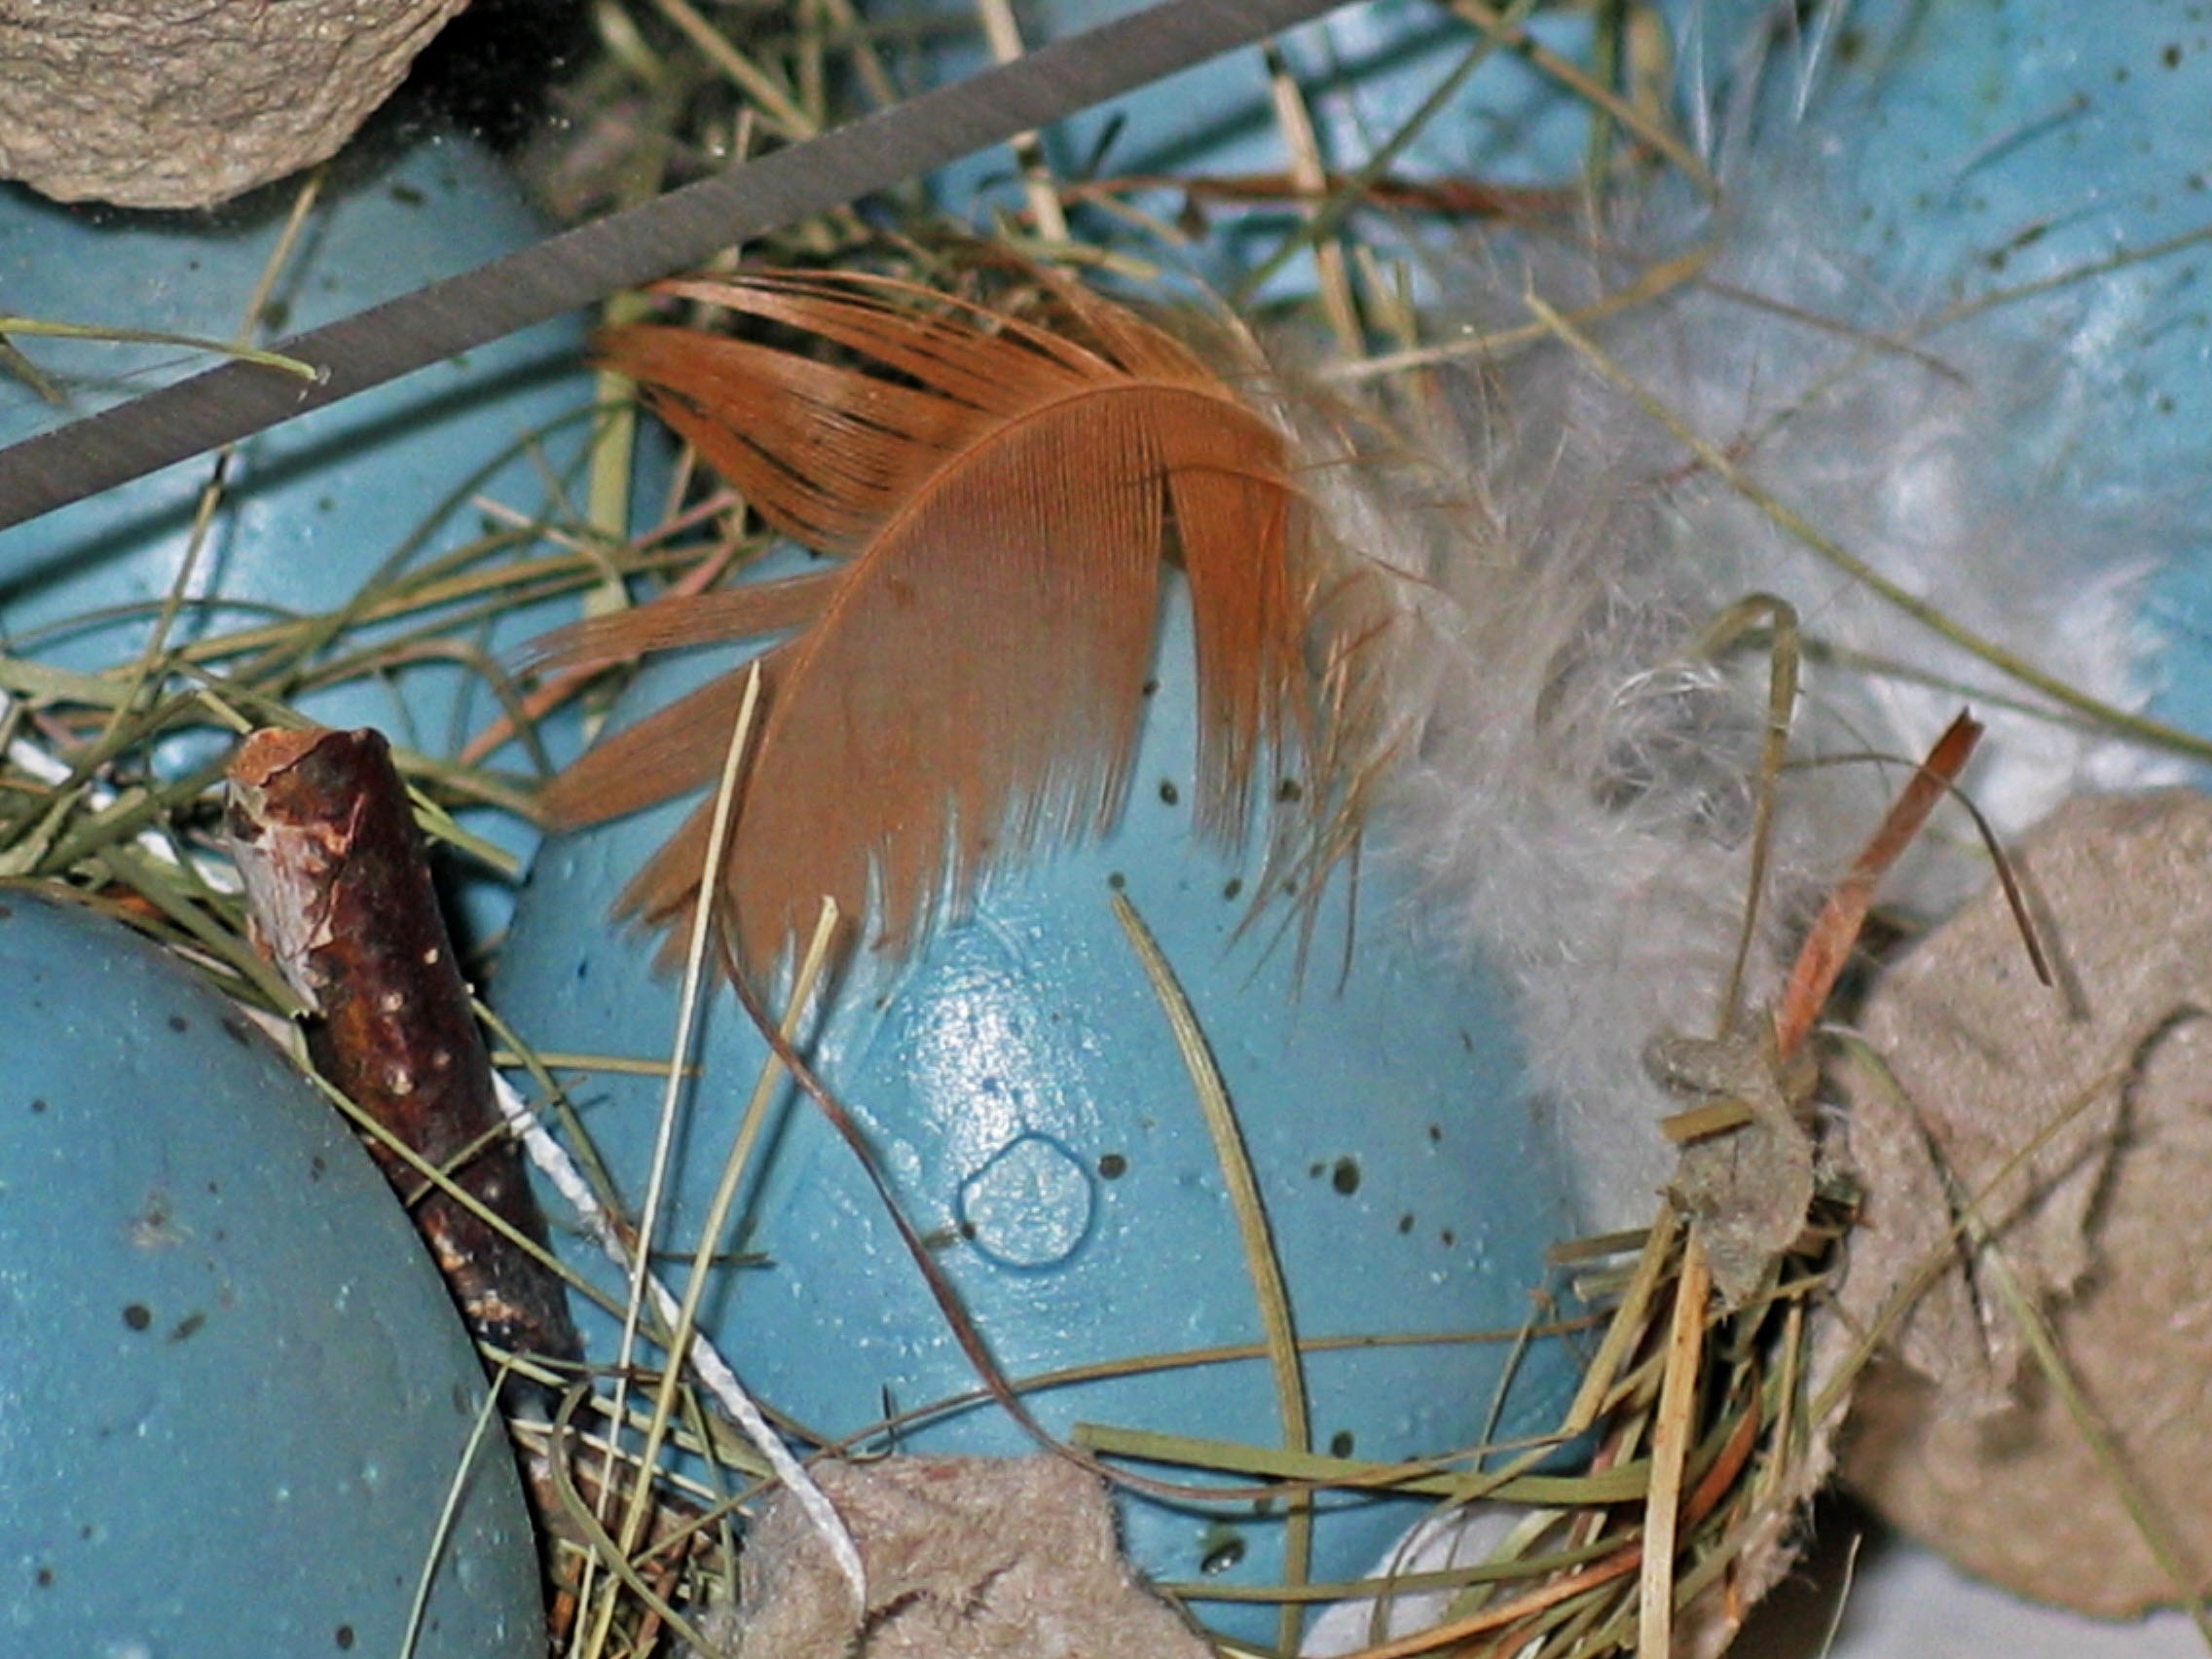
tree, branch, leaf, decoration, spring, color, biology, seafood, paint, blue, colorful, feather, fauna, egg, invertebrate, painting, painter, painted, easter, custom, draw, colored, easter bunny, easter eggs, egg box, macro photography, easter egg, happy easter, easter decorations, colorful eggs, easter egg painting, easter nest, colored eggs, watercolour, egg cups, easter decor, colorize